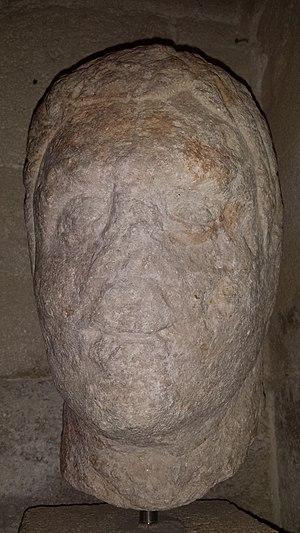
Sculpture conservée au musée lapidaire d'Avignon
Graveson est une commune française, située dans le département des Bouches-du-Rhône en région Provence-Alpes-Côte d'Azur.